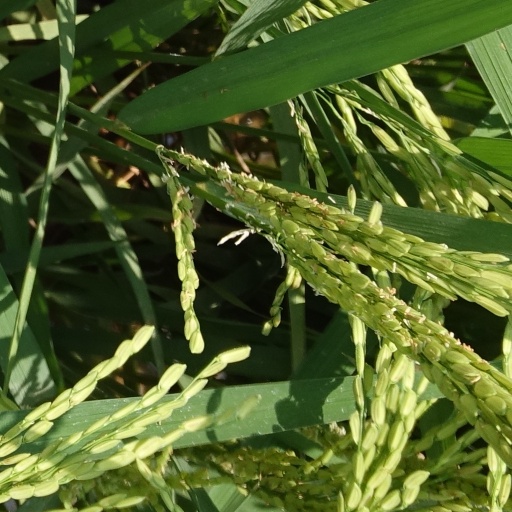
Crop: rice